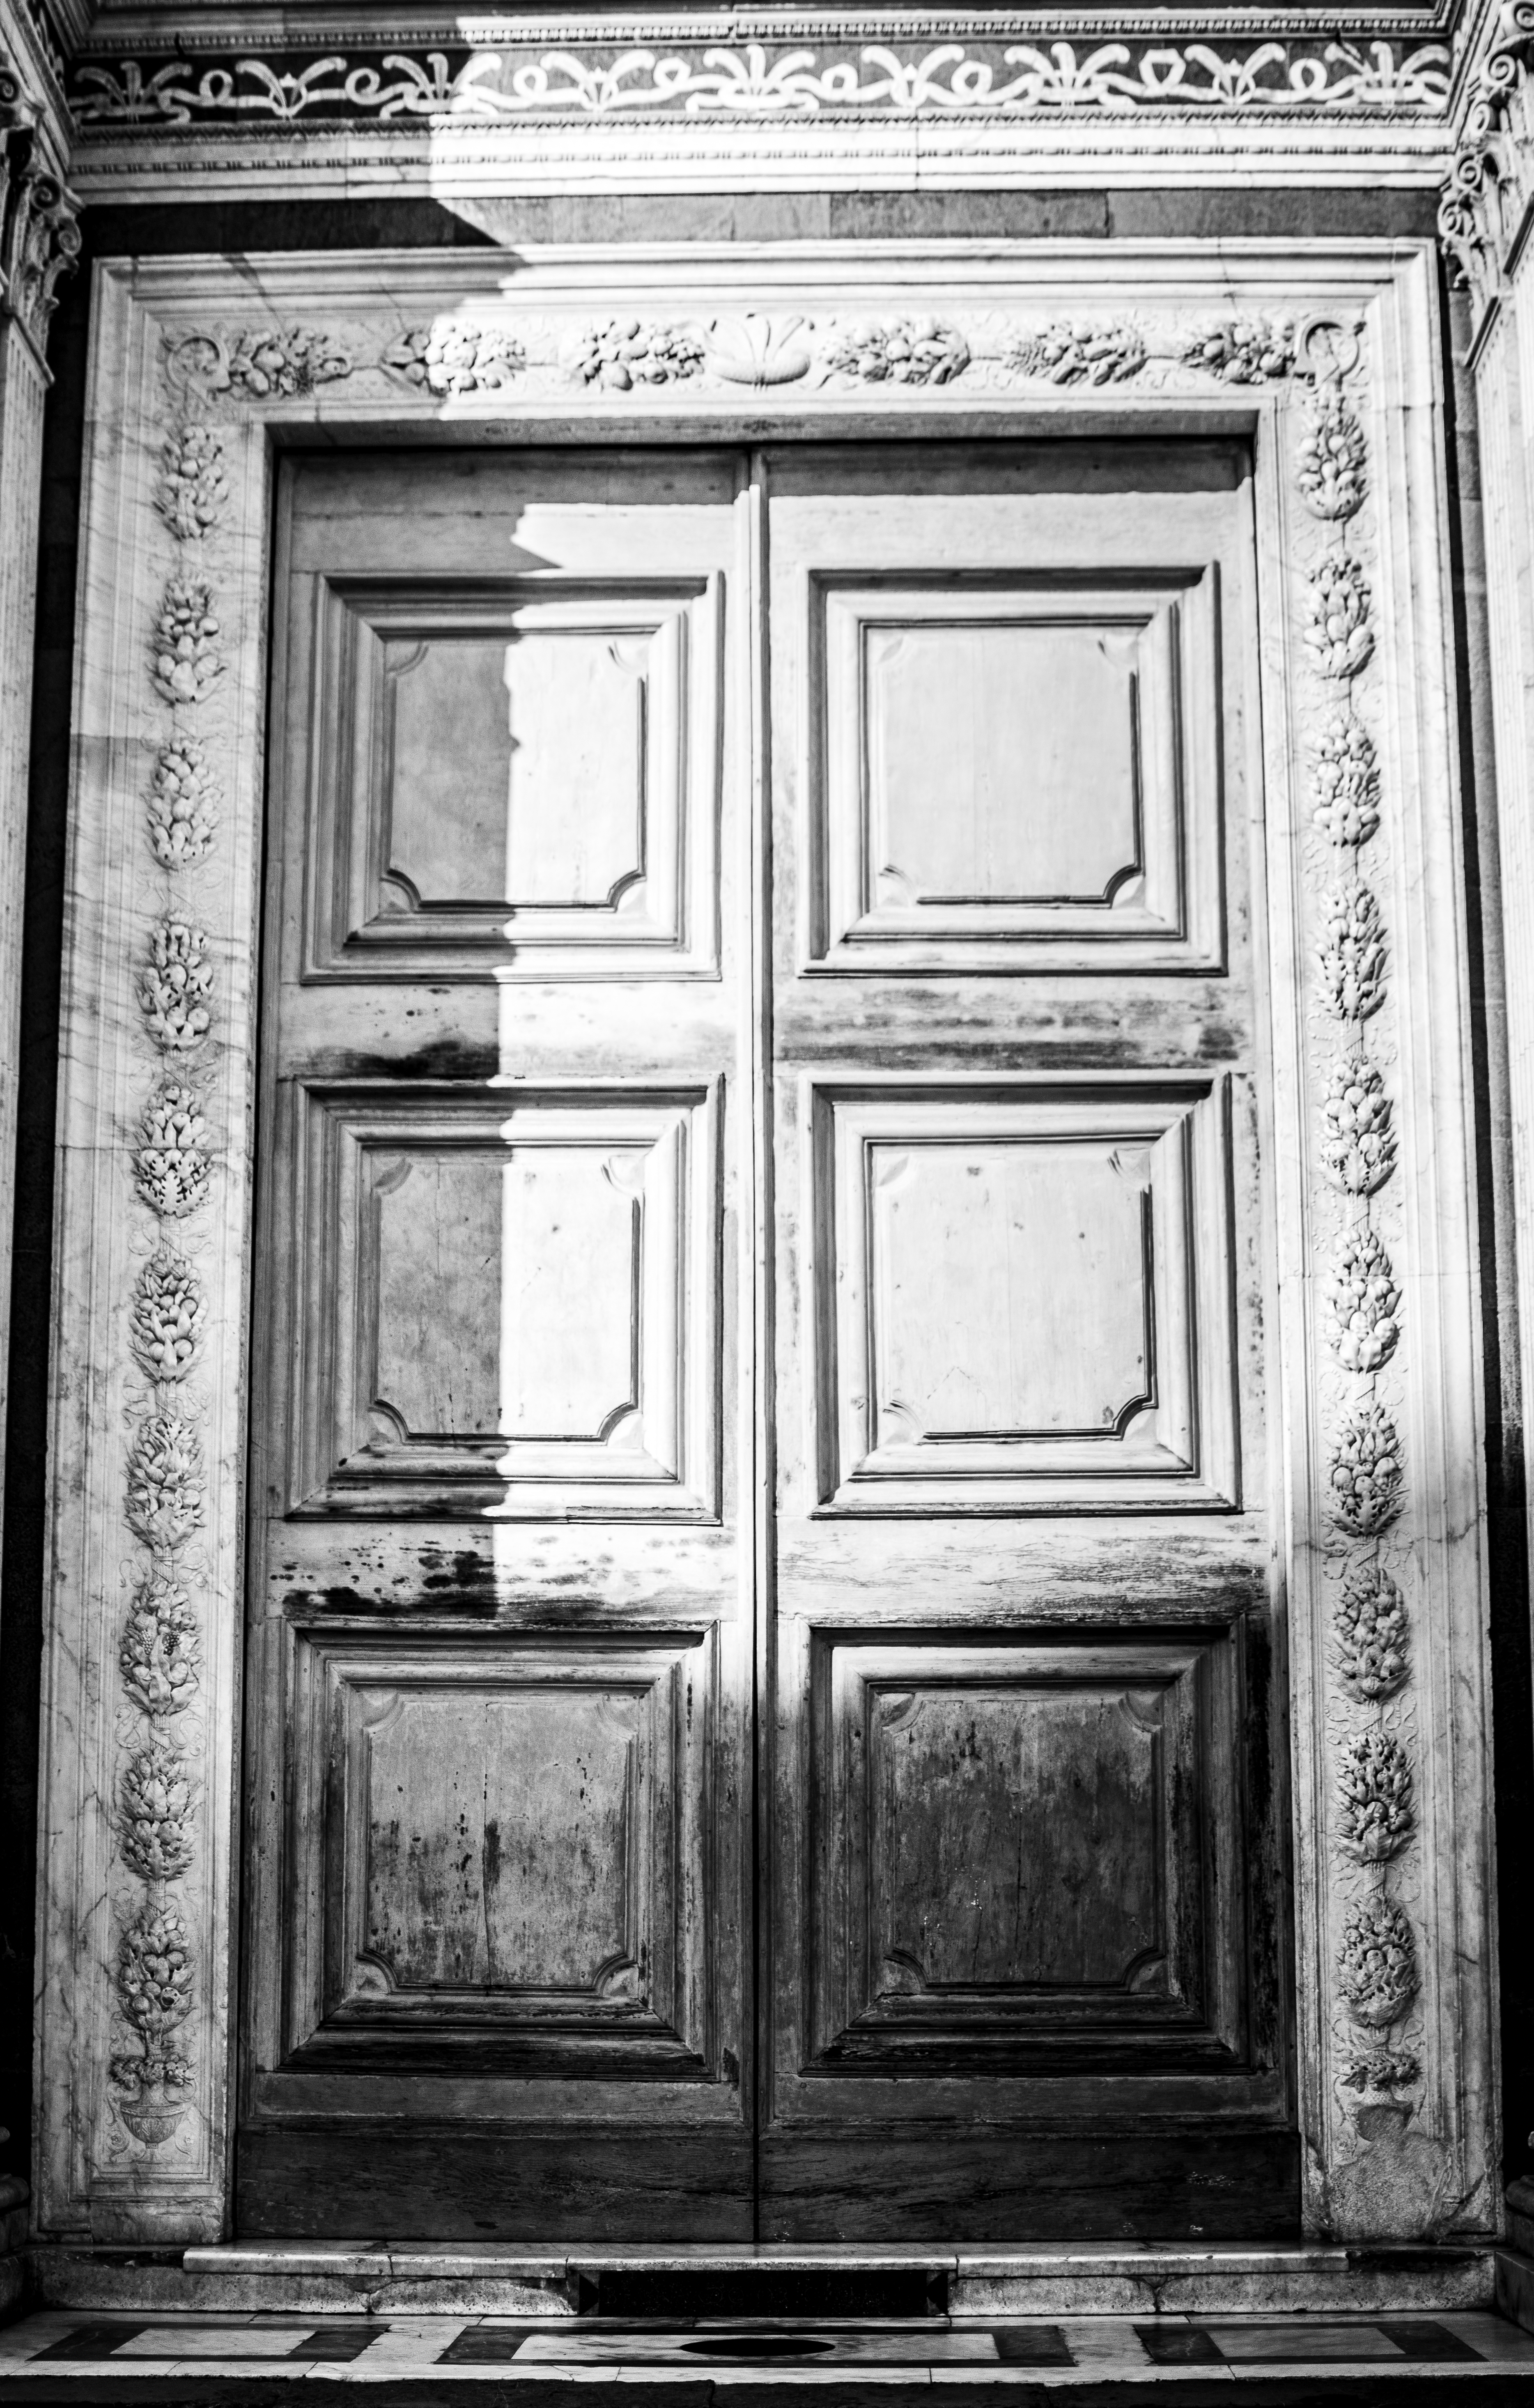
door, facade, window, black and white, architecture, building, monochrome, style, house, symmetry, home door